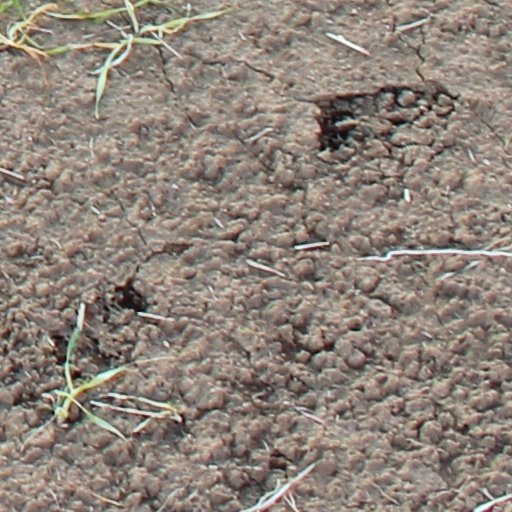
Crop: wheat